1905 Chicago mayoral election

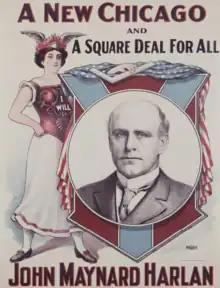
Campaign poster for Republican nominee Harlan promising a Square Deal

To compete with Dunne, by then known to be the front-runner for the Democratic nomination, Republicans nominated maverick Republican John Maynard Harlan. Republicans hoped that Harlan might be able to capture some of the support that Dunne would otherwise capture from supporters of municipal ownership. Harlan had campaigned in 1897 on a platform strongly supporting municipal ownership. However, unlike Dunne, Harlan did not back immediate municipal ownership in 1905.